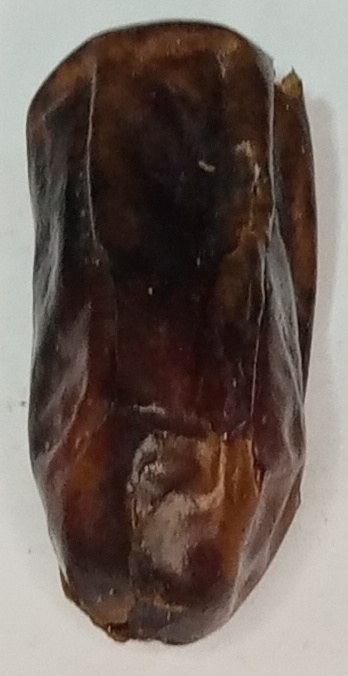
Variety: gajar
Size: large
Grade: grade-2